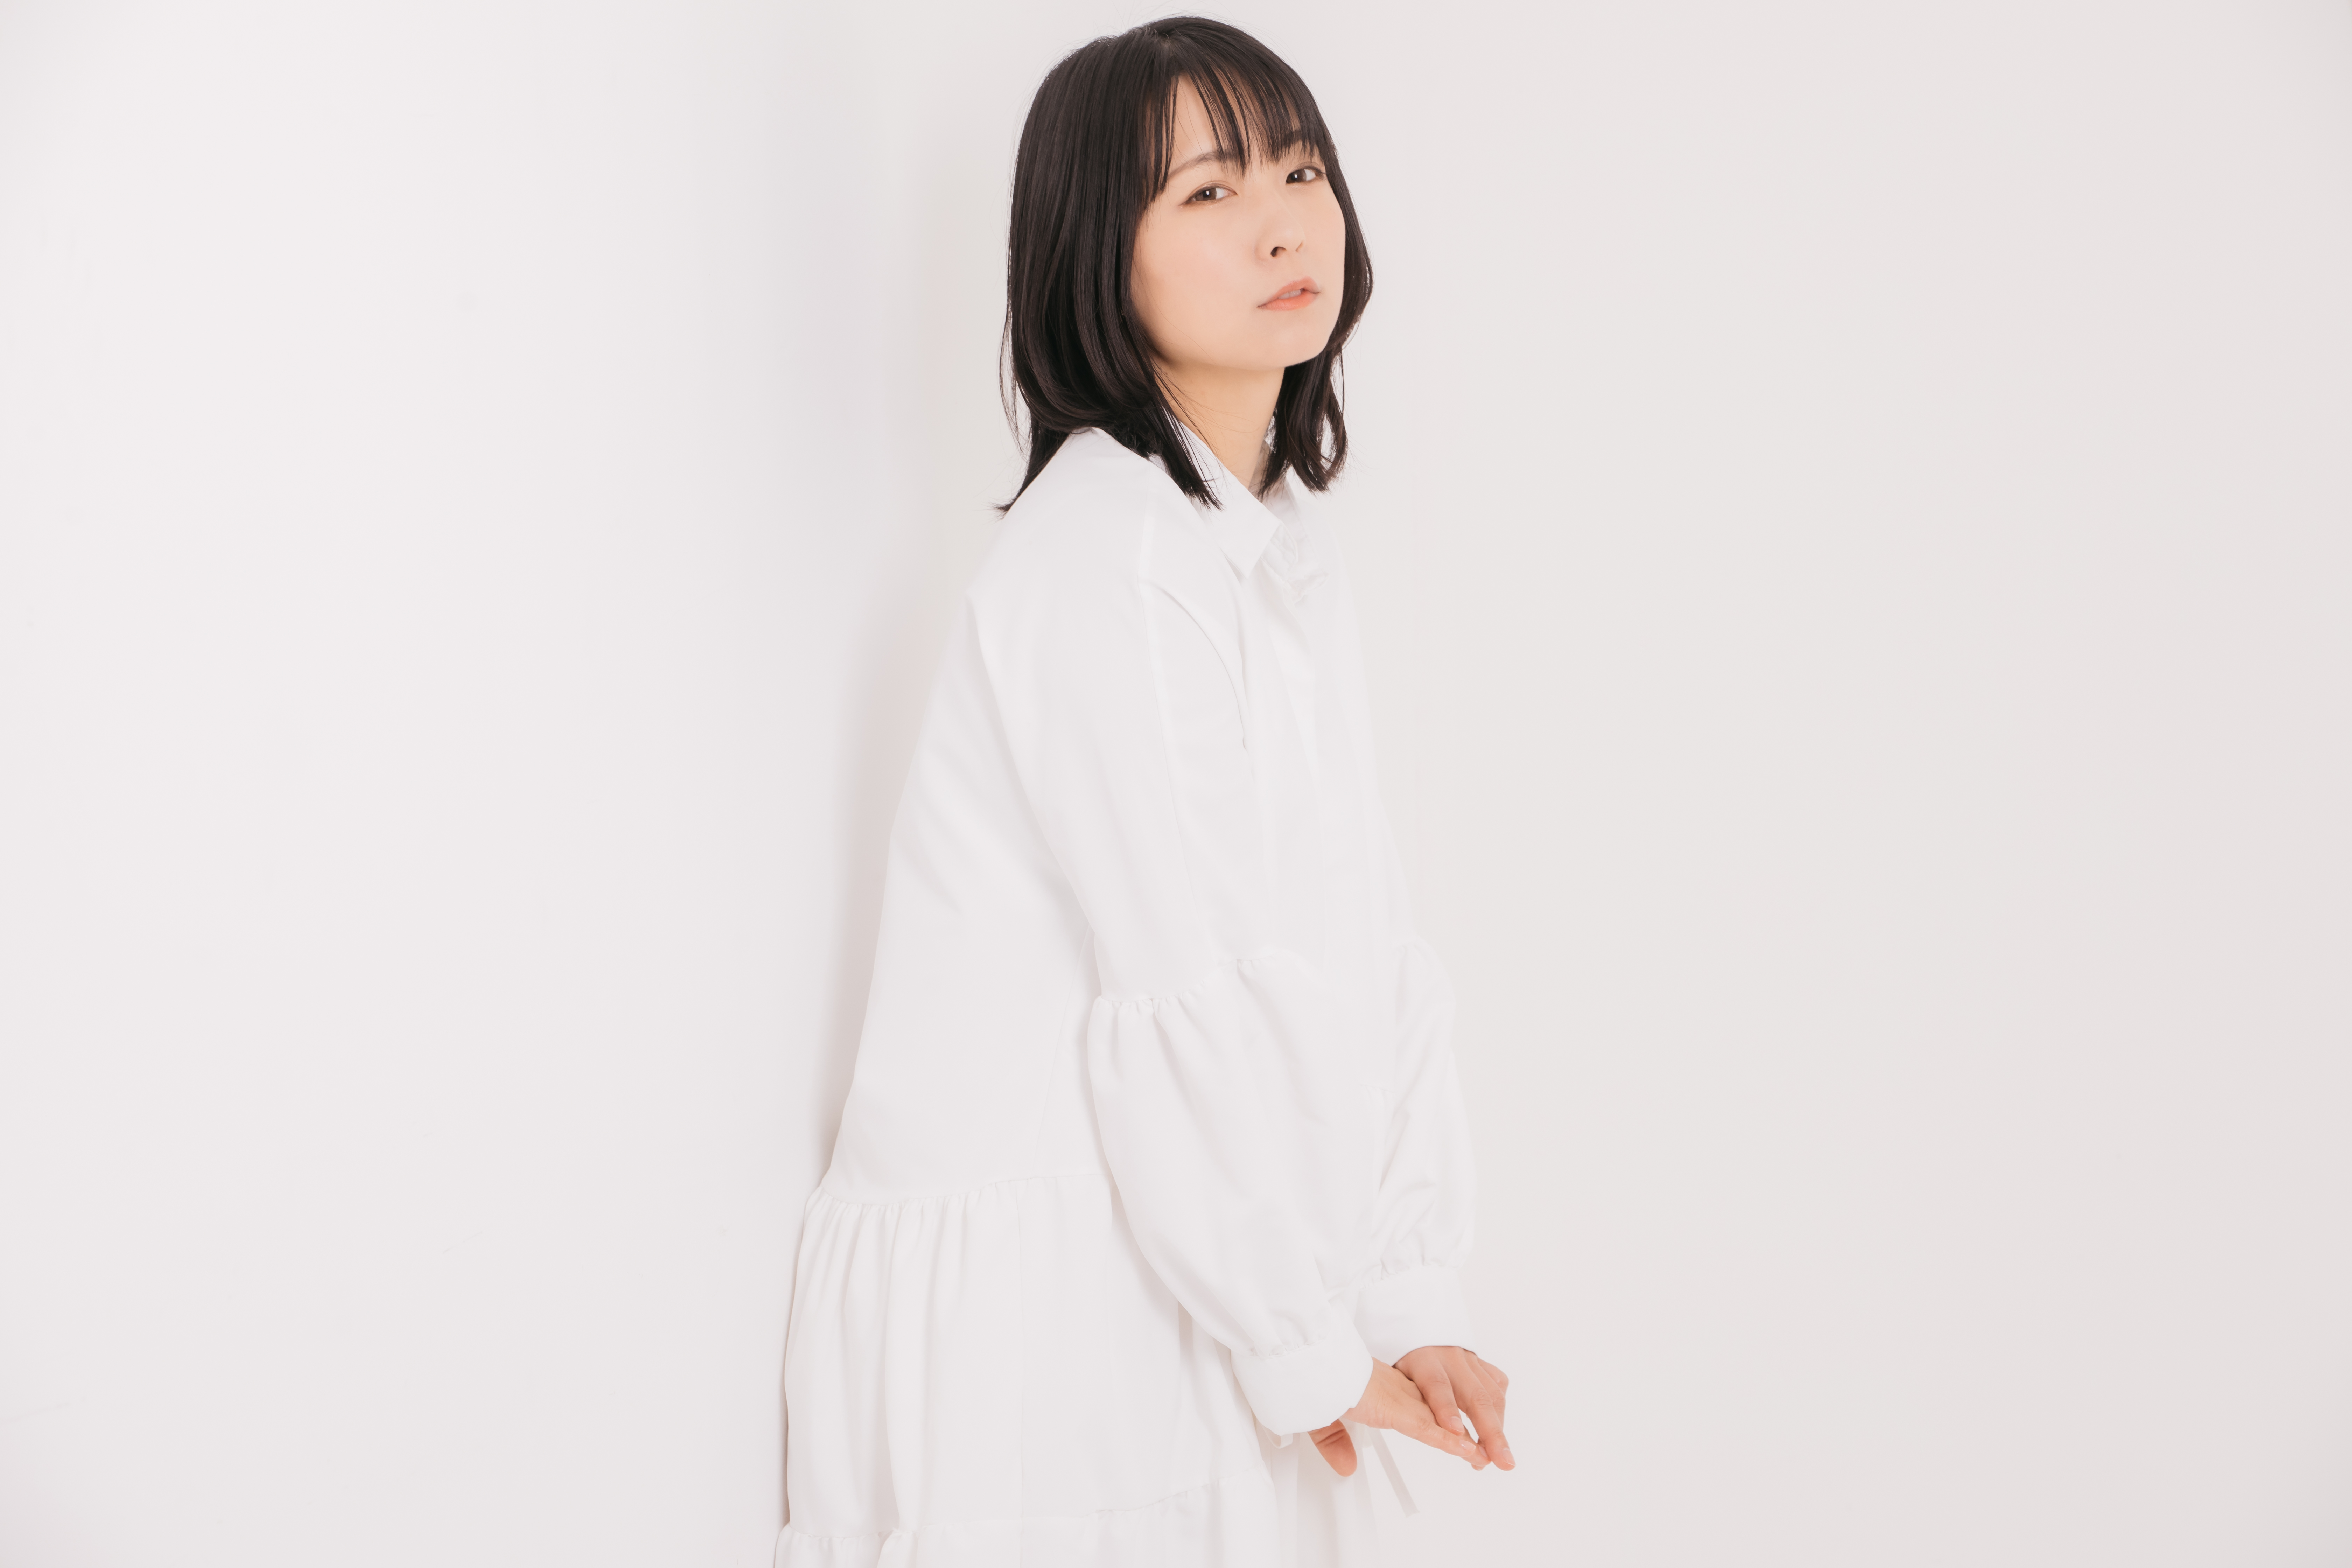
woman, white, clothing, shoulder, sleeve, neck, joint, shirt, blouse, leg, collar, black hair, top, outerwear, dress, formal wear, long hair, gesture, dress shirt